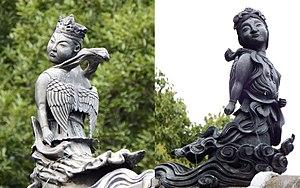
Le Kirihata-ji est un temple de la secte Kōya-san du bouddhisme Shingon situé dans la ville d'Awa, préfecture de Tokushima au Japon.